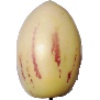
Label: Pepino 1